Luis Aguiar

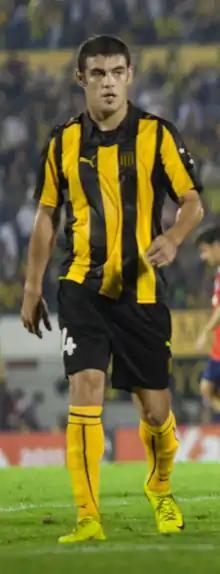
Aguiar playing for Peñarol in 2011

Luis Bernardo Aguiar Burgos (born 17 November 1985) is a Uruguayan former professional footballer who played as an attacking midfielder.